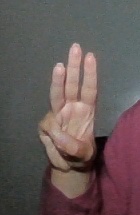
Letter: thaa